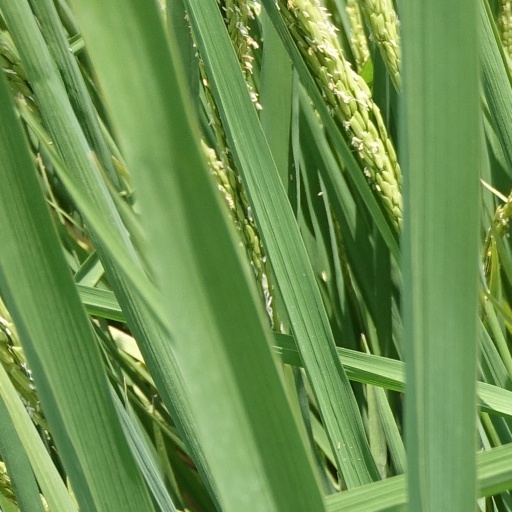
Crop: rice